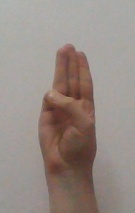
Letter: thaa